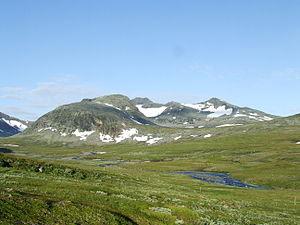
Sylarna, Sylan ou Bealjehkh est un massif de montagne situé à la frontière entre la Norvège et la Suède. Il est situé à proximité du massif de Helagsfjället. Le point culminant du massif, Storsylen atteint 1 762 m d'altitude du côté norvégien et 1 743 m du côté suédois, constituant ainsi le point culminant du Jämtland. Il s'agit d'un site touristique important avec plusieurs sentiers de randonnée pédestre.